Crescendo (2019 film)

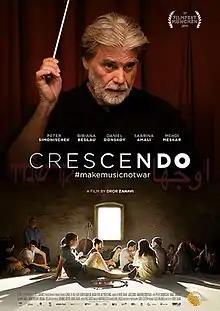
Film poster

Crescendo is a 2019 German drama film directed by Dror Zahavi. It premiered at the Munich International Film Festival on July 3, 2019, where it received a 10-minute standing ovation. It opened to the public in Germany on January 16, 2020, and is scheduled for release in American cinemas in June by Menemsha Films. Due to the ongoing COVID-19 pandemic, the film will be released in virtual cinema starting May 1. The film received the 2020 Cinema for Peace Honorary Award.